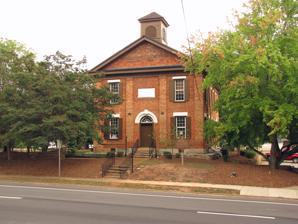
Building: Old Seminary Building
Country: United States of America
Year built: 1854
United States historic place Old Seminary Building U.S. National Register of Historic Places Show map of Metro Atlanta Show map of Georgia Show map of the United States Location 455 Perry St., Lawrenceville, Georgia Coordinates 33°57′09″N 83°59′20″W / 33.9525°N 83.9890°W / 33.9525; -83.9890 Area 9.9 acres (4.0 ha) Built 1855 Architectural style Greek Revival, Federal NRHP reference No. 70000206 Added to NRHP December 29, 1970 The Old Seminary Building , also known as Old Masonic Lodge or Lawrencevile Female Seminary Building , is a building in Lawrenceville, Georgia , USA, that was built in 1855 in Greek Revival and Federal style.  It was originally constructed as a school but has had various tenants through the years, most notably Lawrenceville Lodge No. 131 Free and Accepted Masons, who used the second story of the building for meetings for more than a century. It is 36 by 51 feet (11 m × 16 m) in plan;  its two floors have 12 feet (3.7 m) ceilings. Later, it housed the Gwinnett History Museum and was open by appointment with the Gwinnett Environmental & Heritage Center . It was listed on the National Register of Historic Places in 1970. References